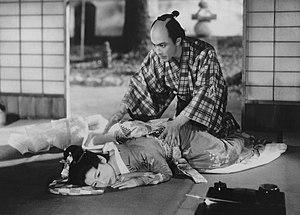
La Vie d'O'Haru femme galante est un film japonais réalisé par Kenji Mizoguchi, sorti en 1952.
Kinuyo Tanaka, née à Shimonoseki le 29 novembre 1909 et morte à Tokyo le 21 mars 1977, est une actrice et réalisatrice japonaise.
Toshirō Mifune, né le 1ᵉʳ avril 1920 à Qingdao en Chine, alors possession japonaise suite à la Conférence de paix de Paris et mort le 24 décembre 1997 à Mitaka, près de Tokyo, est un acteur et producteur de cinéma japonais. Il est également le réalisateur d'un unique film, Legs des 500 000. Il a été l'un des acteurs japonais les plus célèbres au niveau international, notamment grâce à sa fructueuse collaboration avec le réalisateur Akira Kurosawa et sa carrière aux États-Unis.